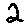
Label: 2